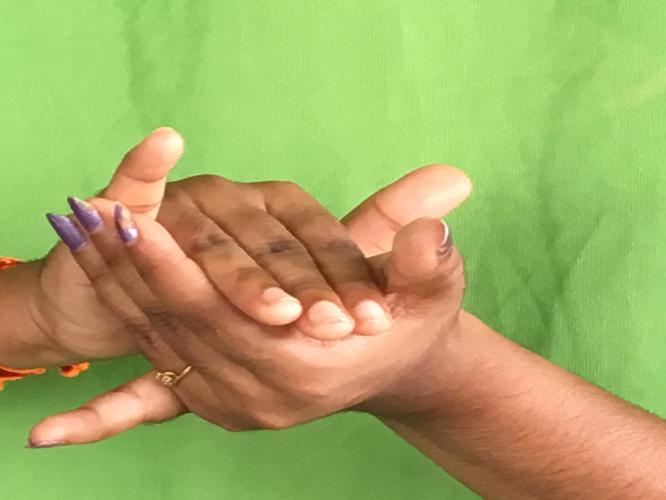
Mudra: Kurma
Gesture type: double_hand